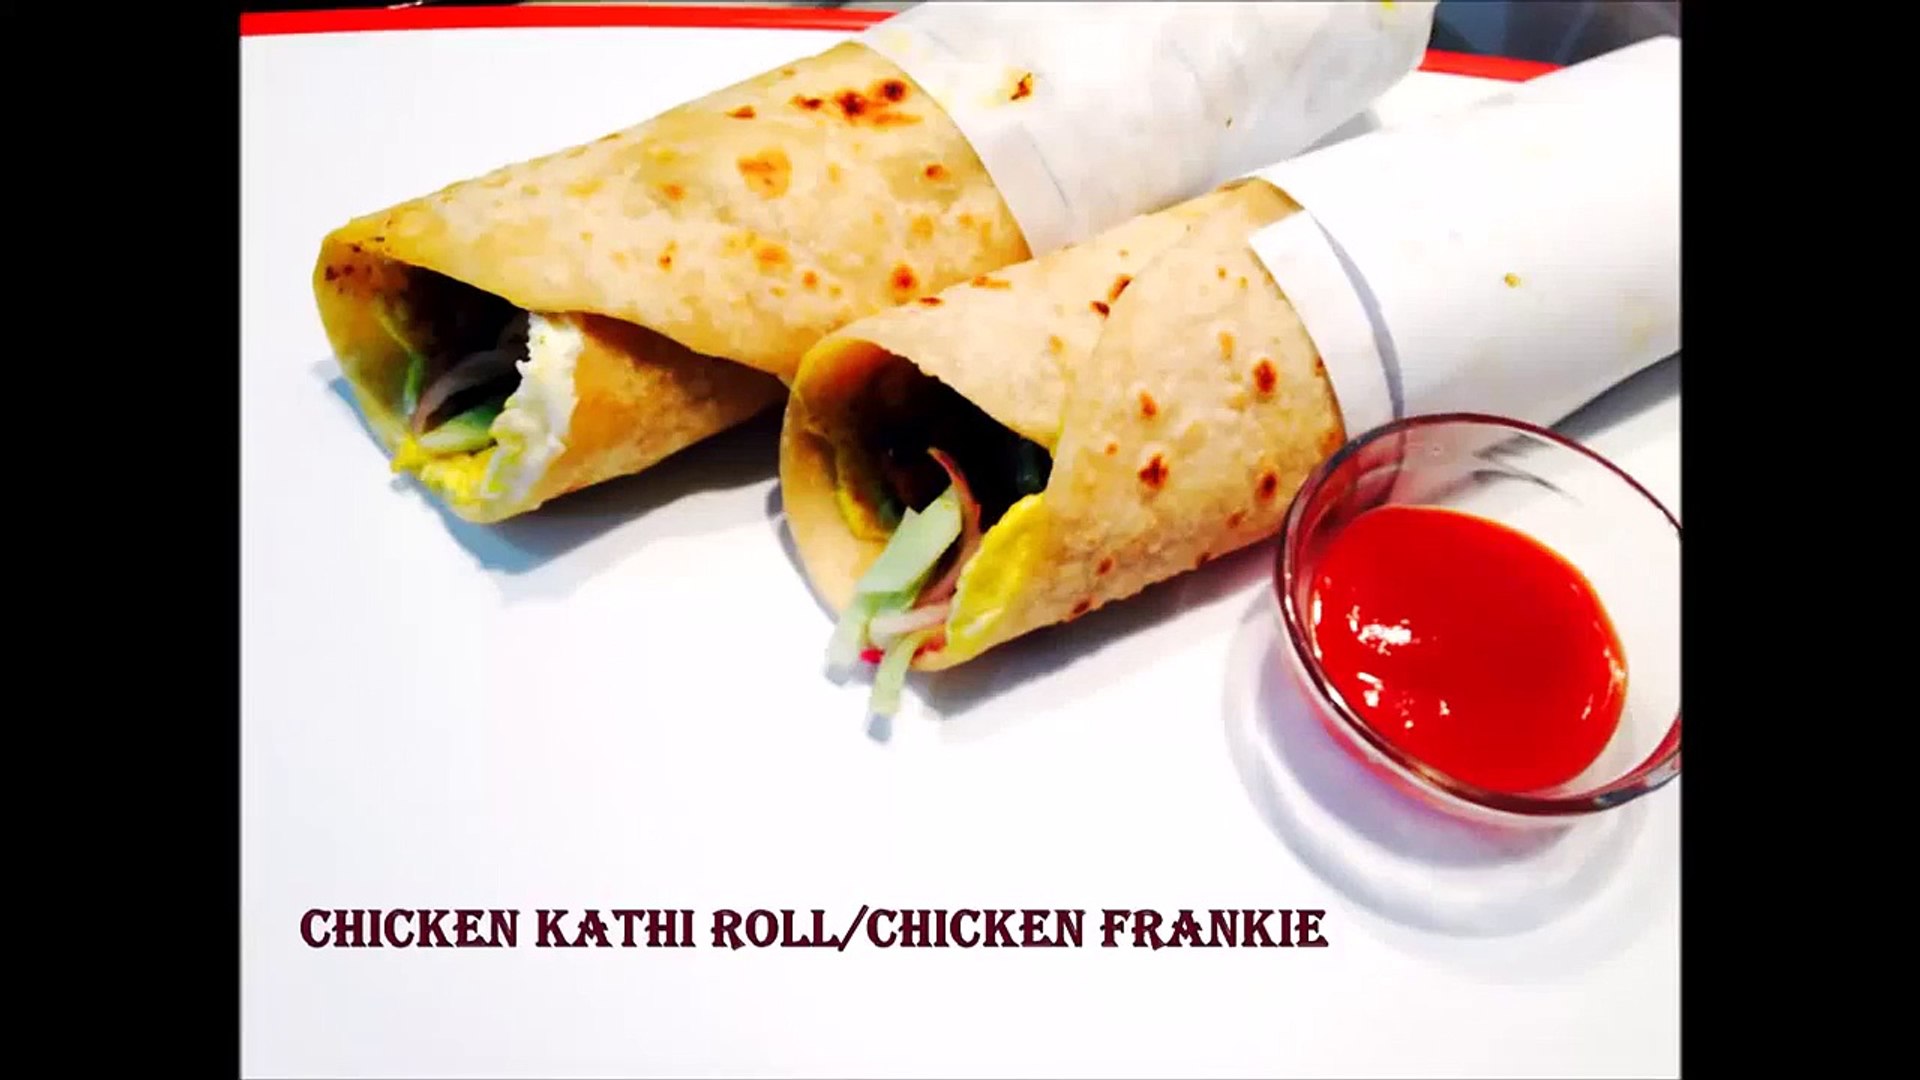
Dish: kaathi_rolls